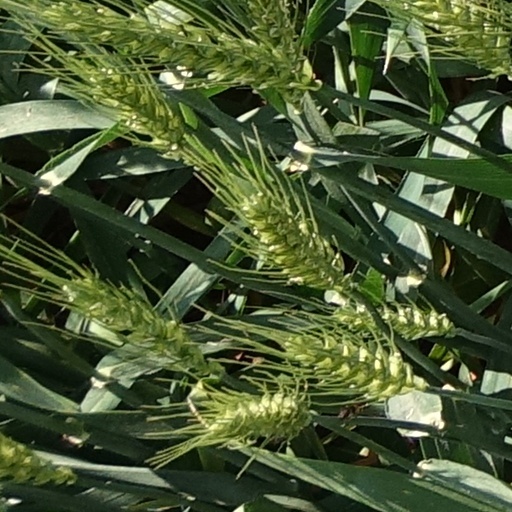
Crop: wheat